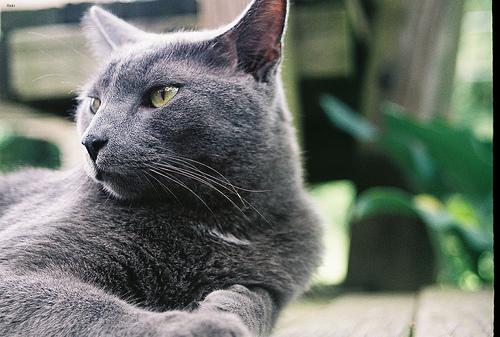
Breed: Russian Blue